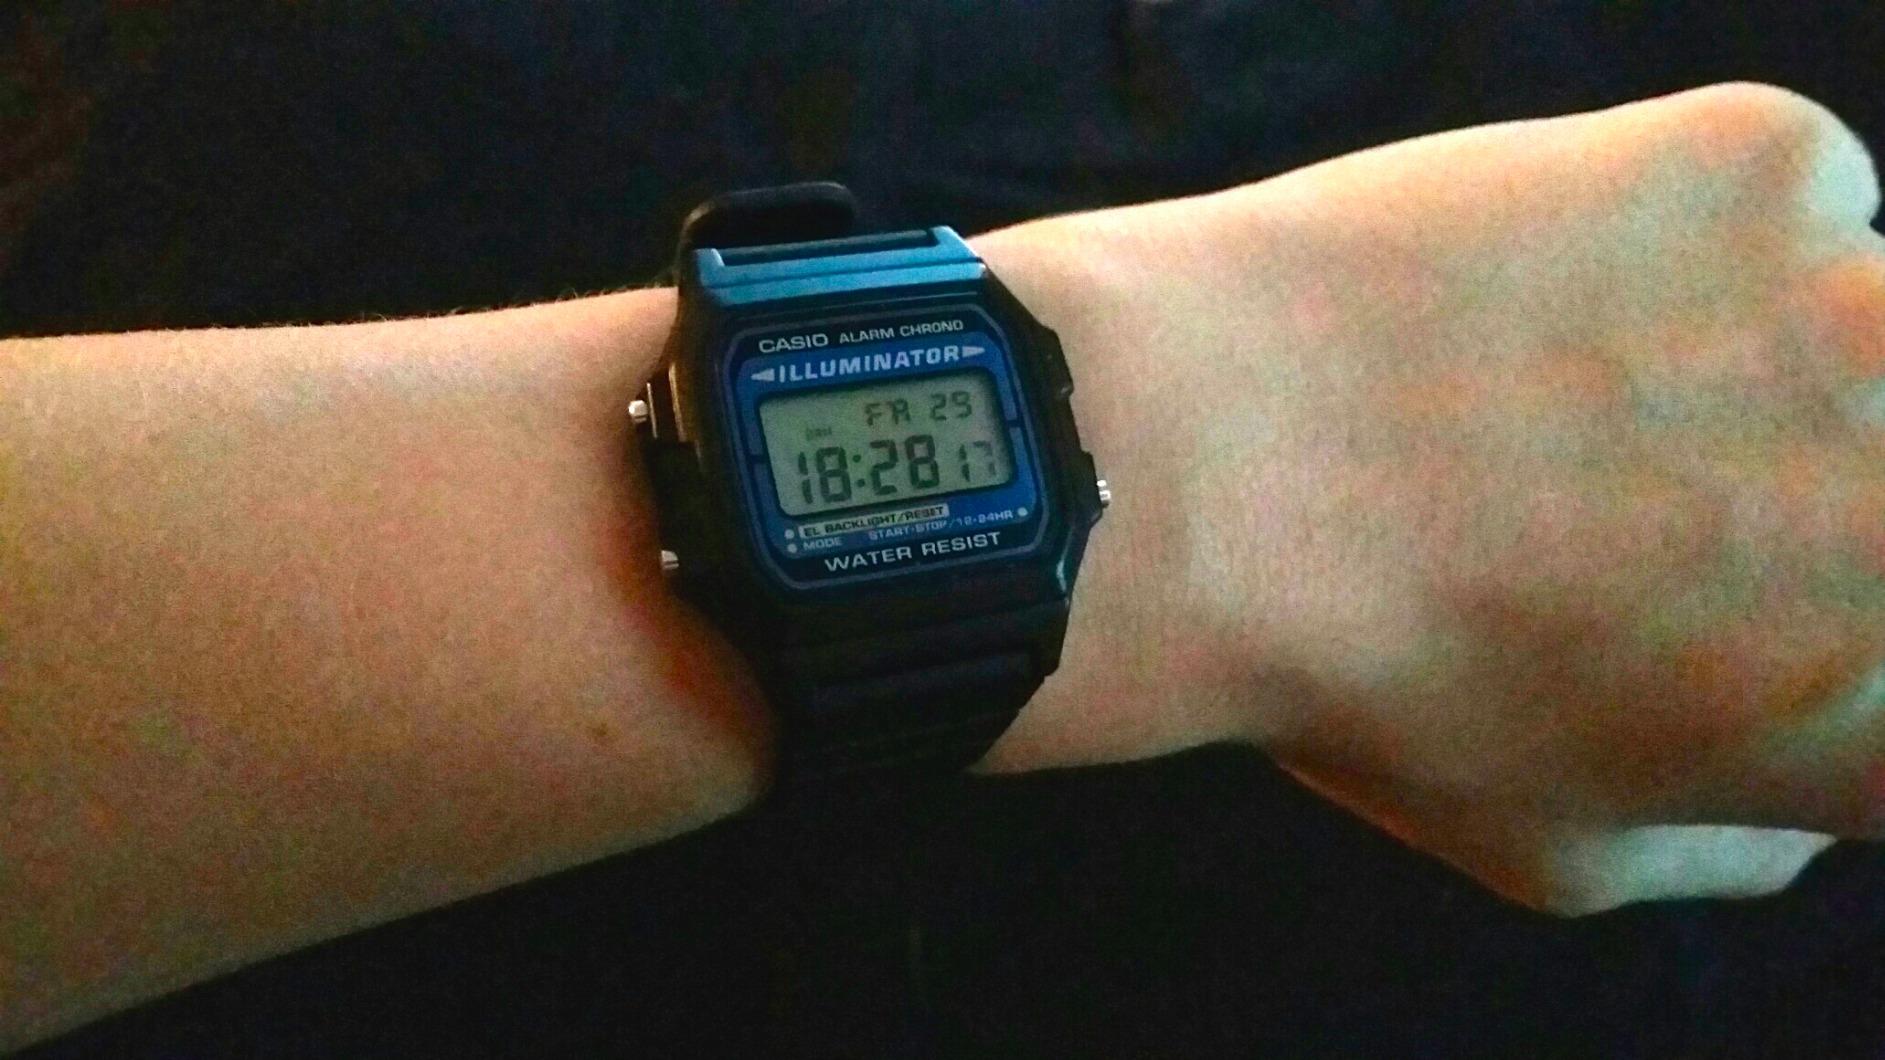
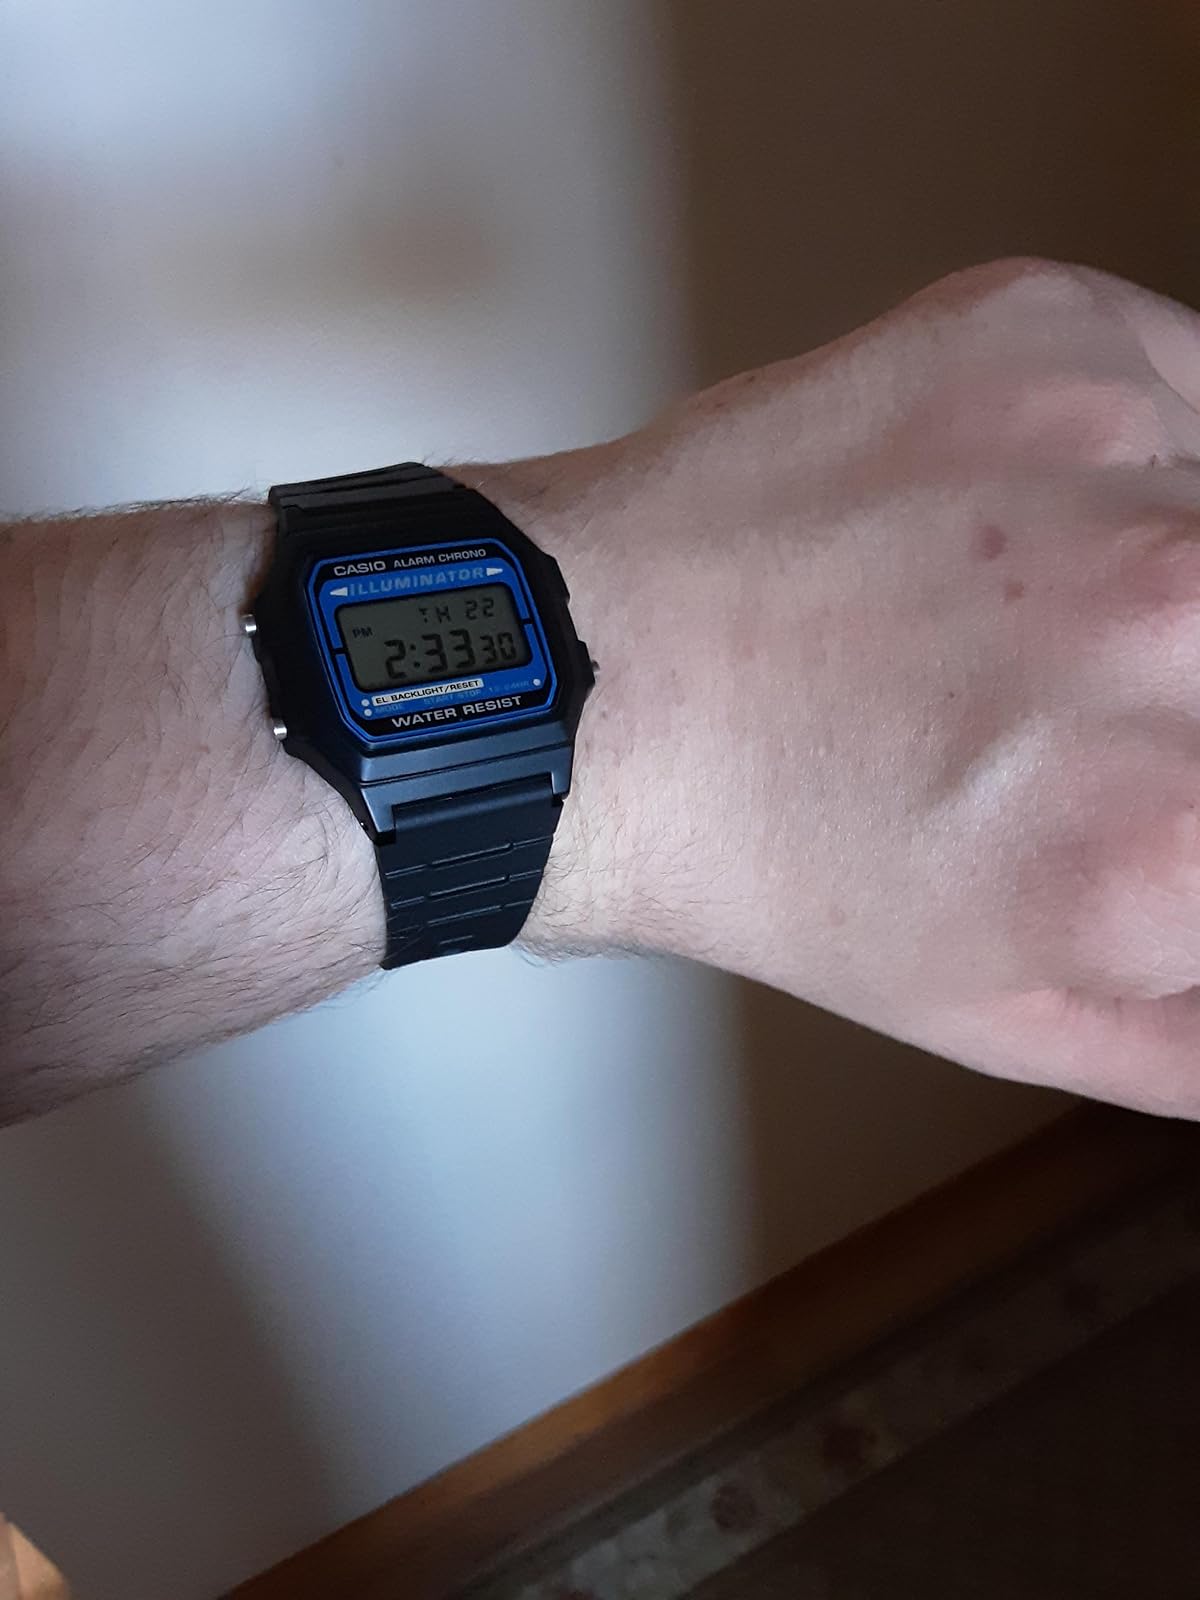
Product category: accessories_watch
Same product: yes